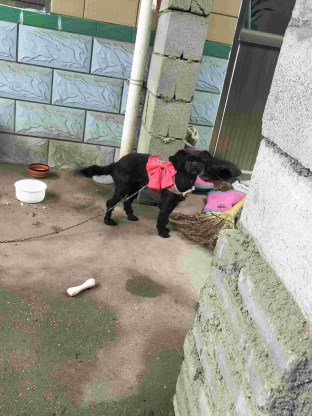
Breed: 3336-n000121-chinese_rural_dog